Ninja Combat

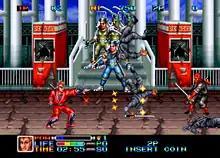
Gameplay screenshot.

The journey takes the ninja heroes from an amusement park to the top of a tower. Along the way, they must survive endless attacks from the members of Kage Ichizoku and their minions. The protagonists Joe and Hayabusa use shuriken as their primary weapon, although other weapons that aid them along the way are nunchaku, maces, ratchets, battle axes, spiked clubs, and katana swords. A special somersault attack can be used to knock down multiple enemies in a row. As an art of "ninpo kairou", a fire dragon (Joe) or lightning strike (Hayabusa) can be summoned to destroy all enemies on the screen.